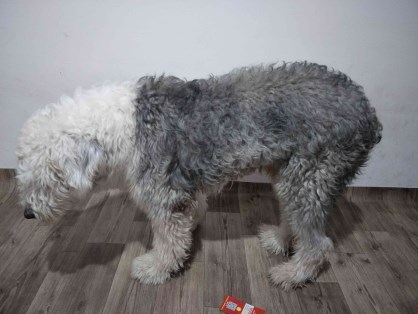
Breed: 257-n000108-Old_English_sheepdog